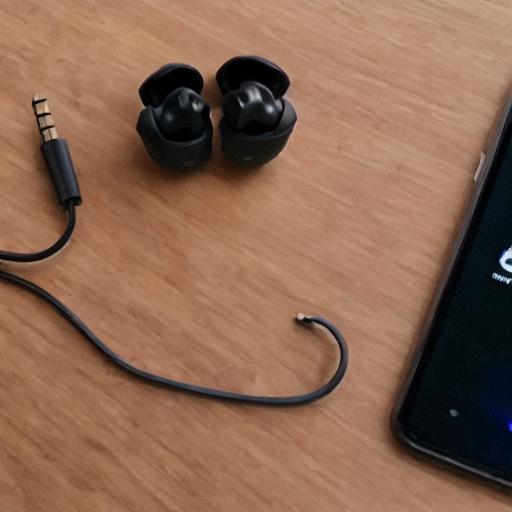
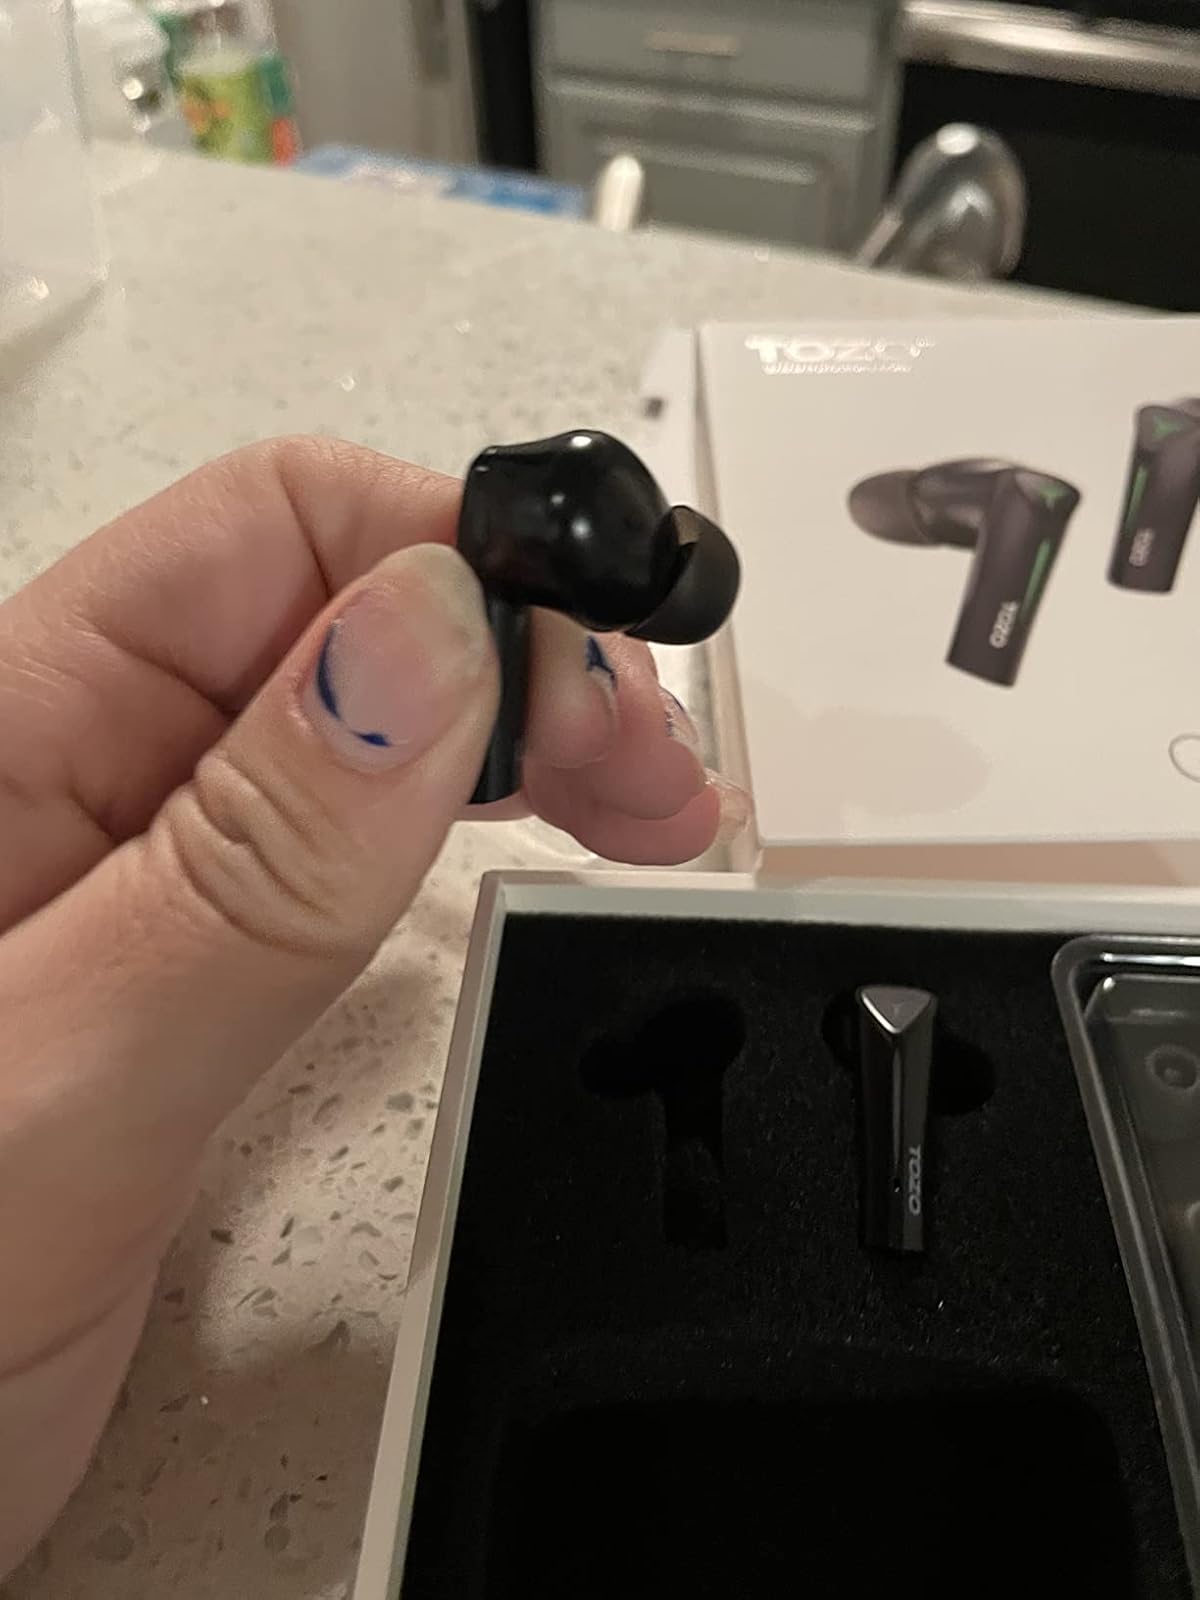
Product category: earbuds
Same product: no